László Versényi

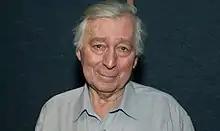
László Versényi

László Versényi (19 June 1931 – 26 January 2016) was a Hungarian actor at the National Theater in Budapest.